2 Samuel 3

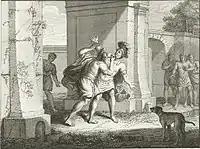
Joab killed Abner near the gate of Hebron, illustration by Jacob Folkema in Ysbrand van Hamelsveld, "De gewigtigste geschiedenissen des Bybels" (1791).

Joab's private meeting with Abner (verses 22–27) was due to a combination of reasons, from doubting Abner's sincerity (verse 25), removing a competitor to the position of main commander, to the most relevant one, blood-revenge for the death of Asahel (verses 27, 30), with the clear emphasis that David had no part in Abner's death. Abner was reported to have departed in peace from David (verses 21, 22, 24), and David did not know of Joab's plan (verse 26). David's claim of being guiltless was accompanied by his curse upon the guilty Joab (verses 28–29), by David's public display of grief (verses 31–32), and touching tribute to Abner (verses 33–34), also by noting the inability of David to resist the violence of the sons of Zeruiah (verse 39). It has been a consistent theme in the books that David was God's chosen to be king, and he was not involved in any of the violent actions that eventually brought him to the throne.